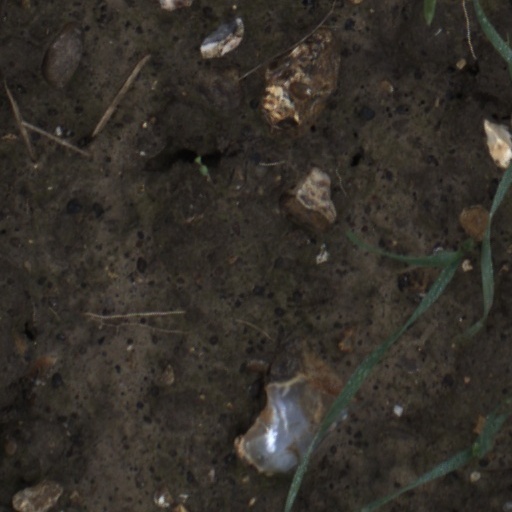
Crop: wheat